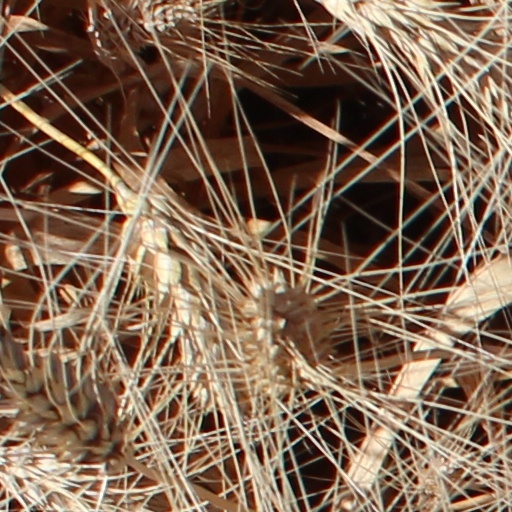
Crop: wheat